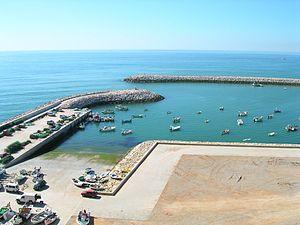
Albufeira est une ville portuaire et une station balnéaire située dans l'extrême-sud du Portugal. Appartenant au district de Faro, elle est une des principales agglomérations de l'Algarve.